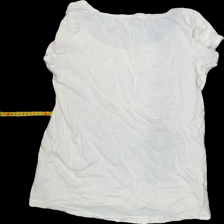
View: back
Type: T-shirt
Category: Ladies
Brand: Edc (esprit de corps)
Colors: White
Material: 100% Cotton
Pattern: Logo print
Cut: Regular
Size: L
Trend: No trend
Stains: Yes
Damage: 0
Price range: <50
Recommended usage: Export